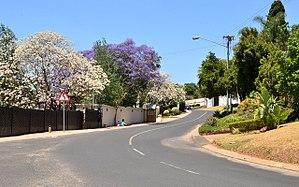
Groenkloof est un quartier de la ville de Pretoria en Afrique du Sud.